F Company, 310th Infantry Regiment (United States)

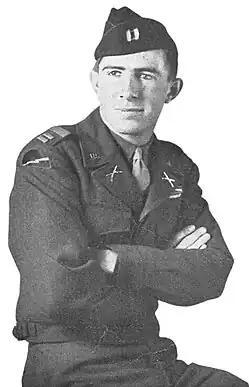

Pfc George E. Hershberger informed Lieutenant Richard M. Jones that he was the new C. O. Despite their sadness over Lt. Bowman's passing, the men persisted. Sgt. Cook led his unit in clearing out several particularly challenging sniper locations, where two snipers were killed, and the same number were wounded. T/5 Joseph Fanaras controlled the first platoon's third squad as they neutralized snipers. By repeatedly launching 75 mm shells into the points of resistance, the Tank Destroyers made a significant contribution to the final clearing of the town. There would not be much time for relaxation, as they had to leave Kuchenheim and join the Battalion before nightfall. After passing through Wiedesheim and Odendorf, they arrived in Oberdress (taken by E Company and G Company). In Oberdress, the men relieved G Company personnel. Fox traveled from Oberdress to Rheinbach in the late afternoon of March 6, where they spent the night. On March 7, Fox Company, still a component of the 9th Armored, boarded half-tracks and began the arduous journey to Heimersheimm, Ersdorf, and Wormersdorf. Then Fox Company rode forward and seized the towns of Altendorf, Gelsdorf, Vettelhoven, Bolingen, Ringen, Bingen, Heppingen, and Gimmengen.